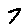
Label: 7